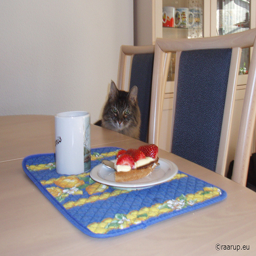
A very cute cat sitting at a table with some food.
Cat sitting at a table with a plate of pie and a mug.
A cat sitting at a dining table staring at strawberry cheese cake.
a cat looking at a dessert on a table
a cat is standing in front of a tray with food